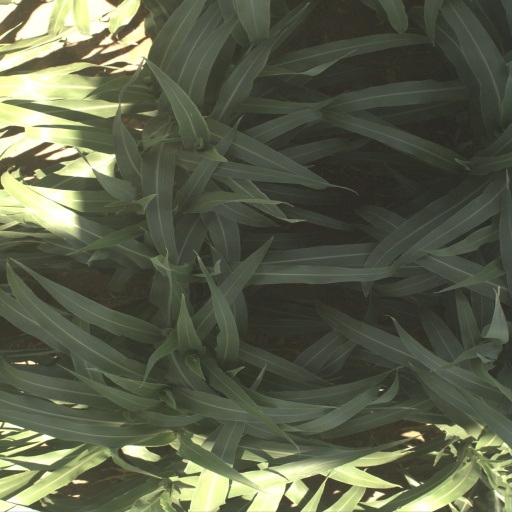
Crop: sorghum